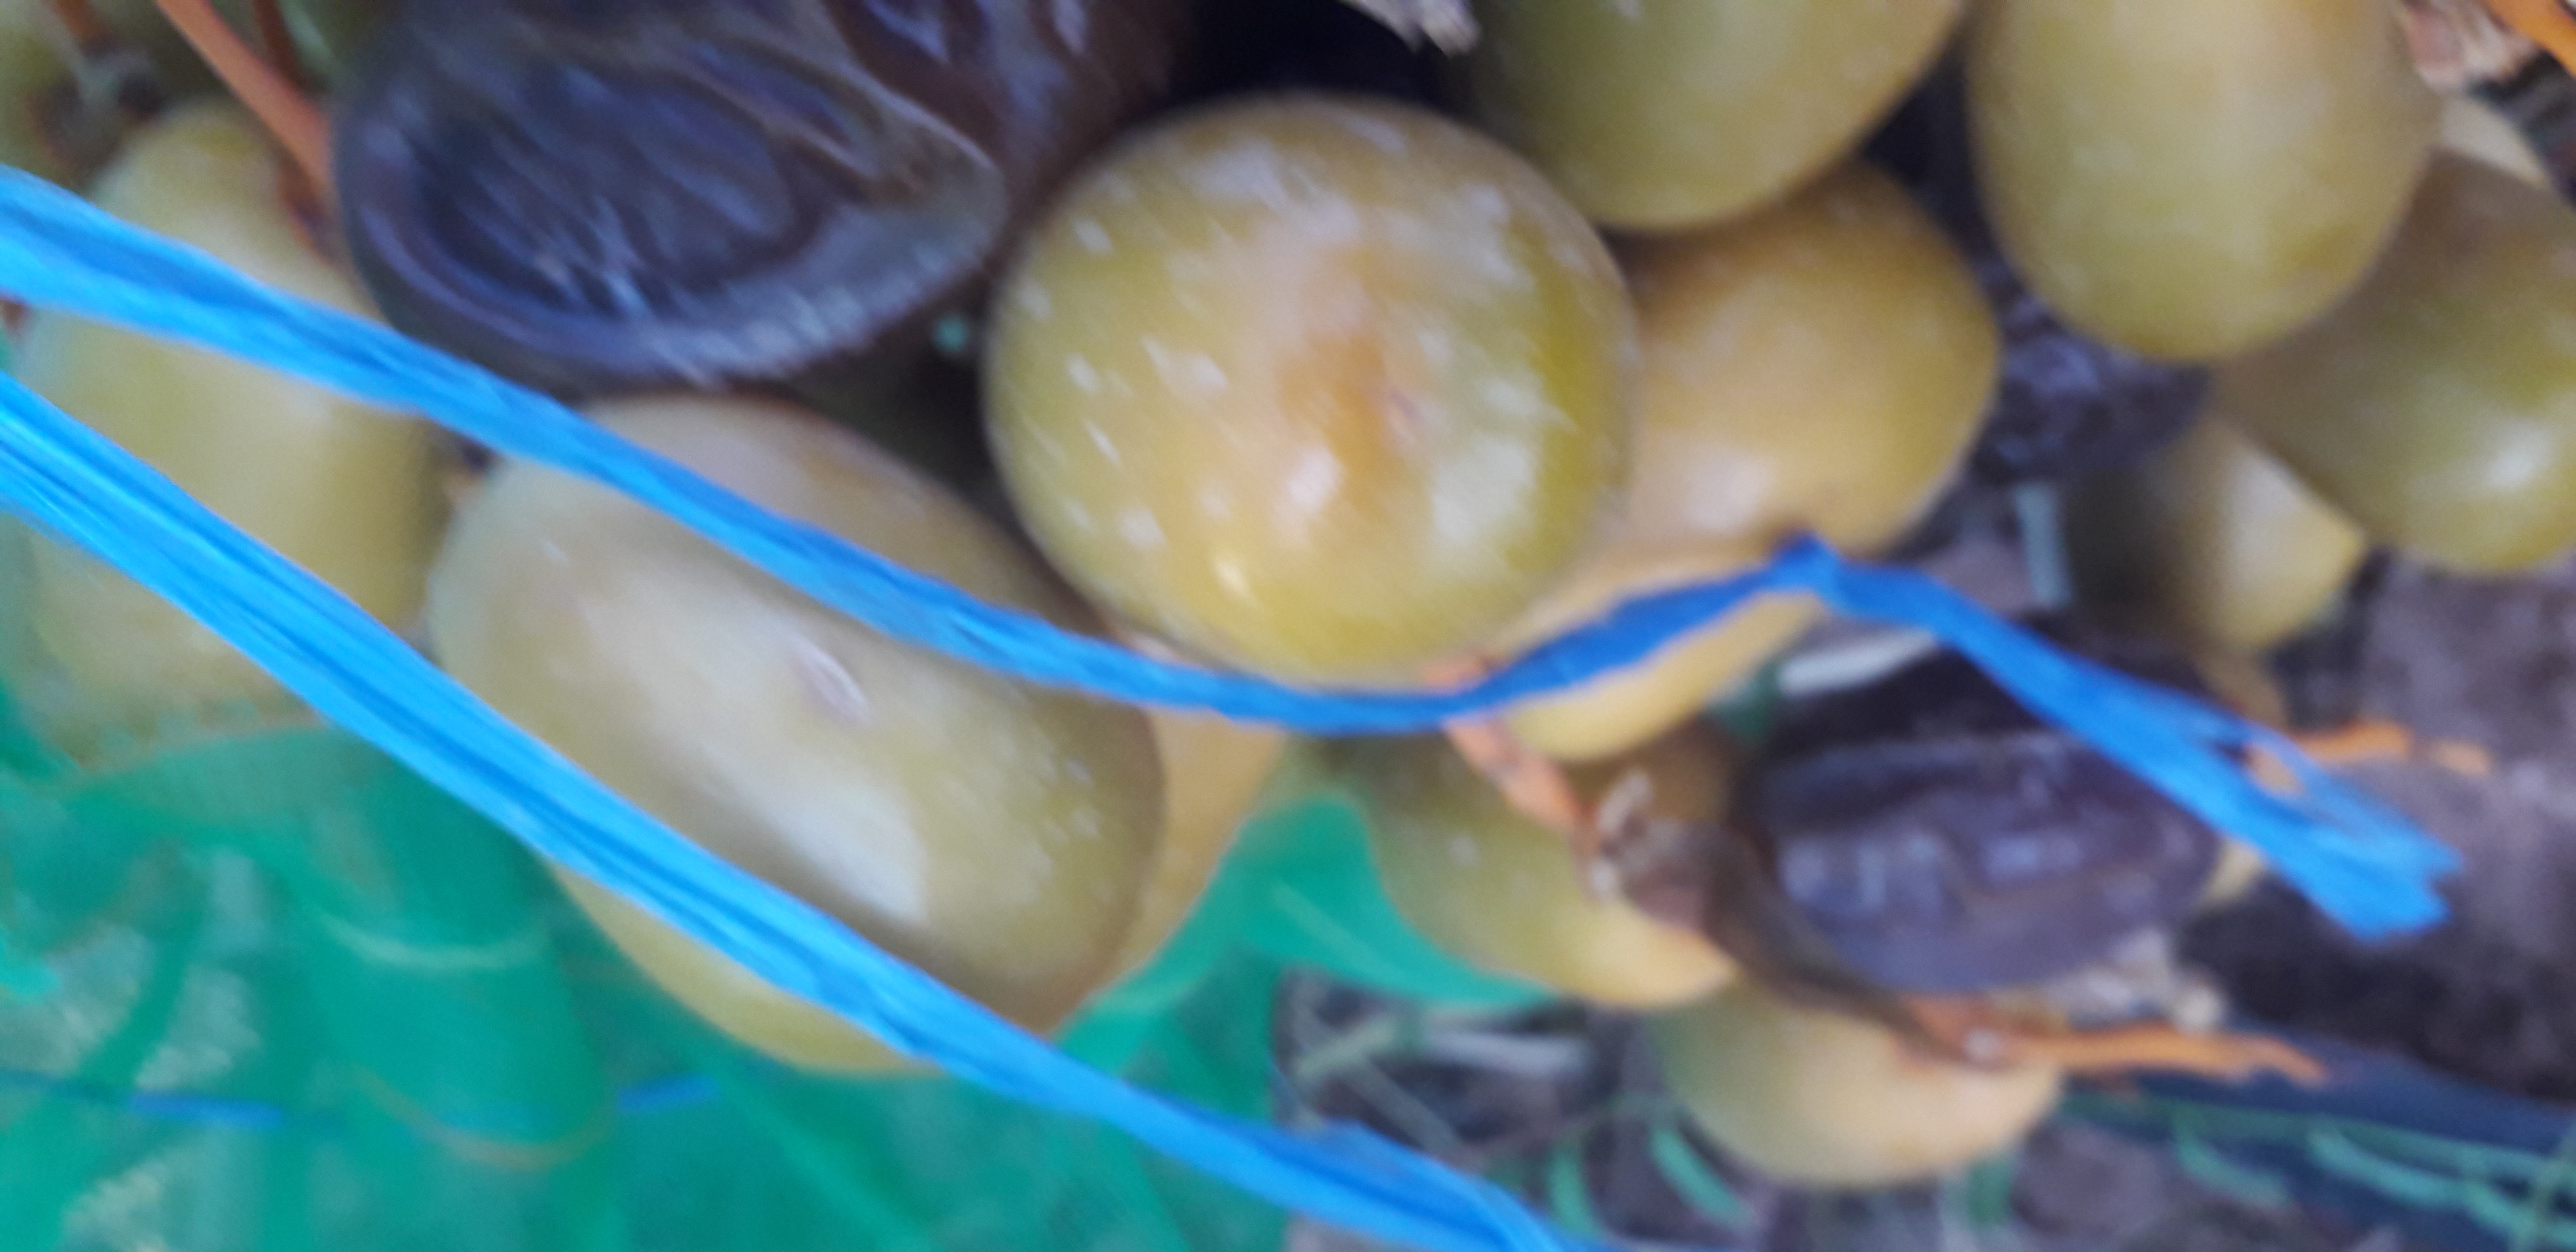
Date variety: Boufagous